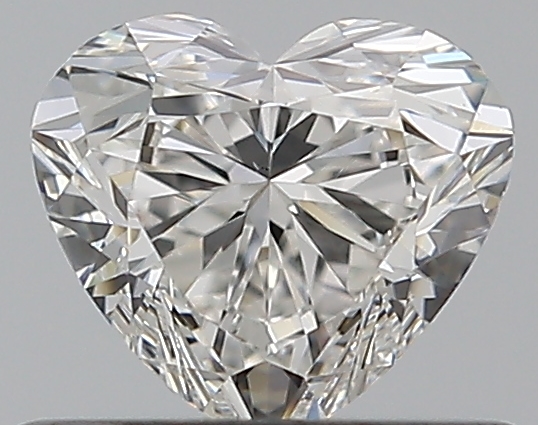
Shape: heart
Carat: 0.5
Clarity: VS2
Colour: G
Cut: EX
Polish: EX
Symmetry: EX
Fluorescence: N
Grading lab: GIA
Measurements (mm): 4.8 x 5.37 x 3.16